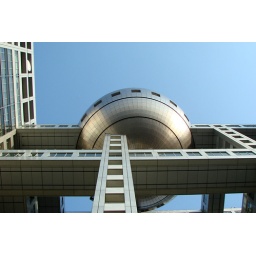
The flying saucer has landed on Odaiba island in Tokyo Bay. Fuji TV building, Tokyo, Japan, April 2008.